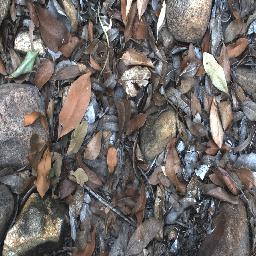
Label: negative